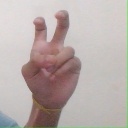
अक्षर: ई